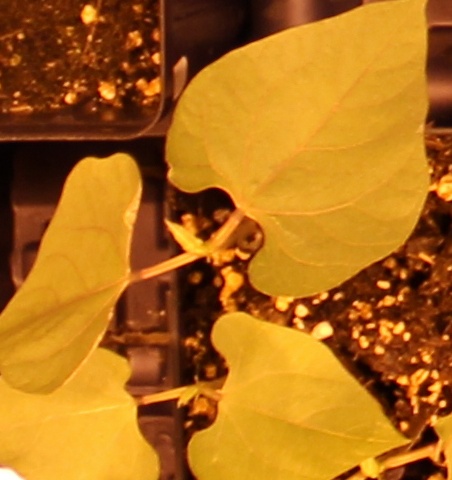
Label: Blackbean